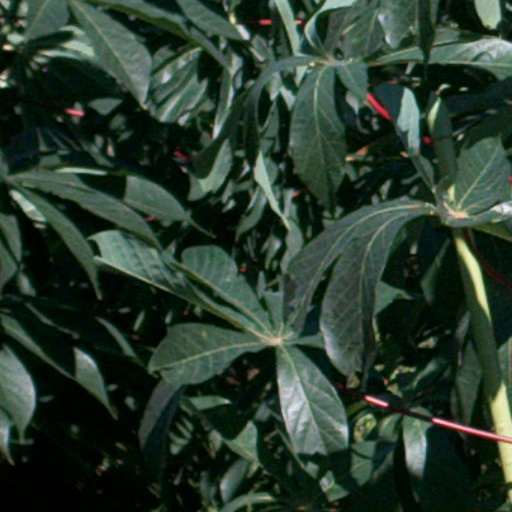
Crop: cassava